Roger Crozier Saving Grace Award

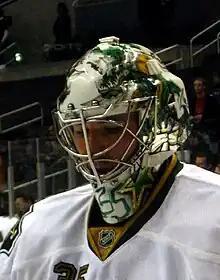
Marty Turco is the only player to have won the award twice.

Before 2000, there was no award for leading the league in save percentage. The NHL started counting the statistic in 1982, while records have been compiled for save percentage back into the mid-1950s.